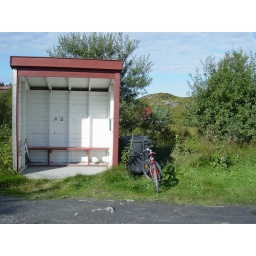
Unlocked bikes in home-made bus stops... (III)